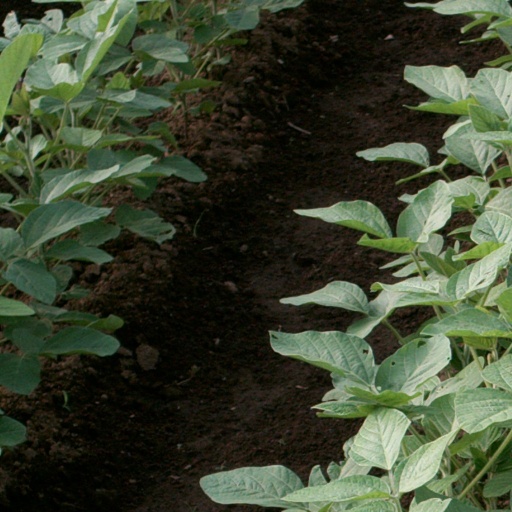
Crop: soybean